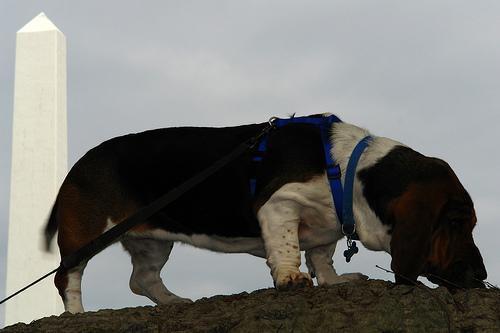
basset hound